Magician (1967 film)

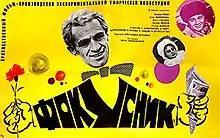

Magician is a 1967 Soviet drama film directed by Pyotr Todorovsky. It was the Experimental Creative Studio's (subdivision of Mosfilm) first film.